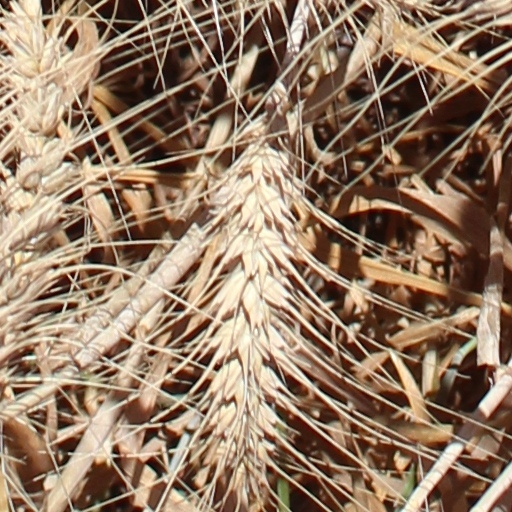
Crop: wheat